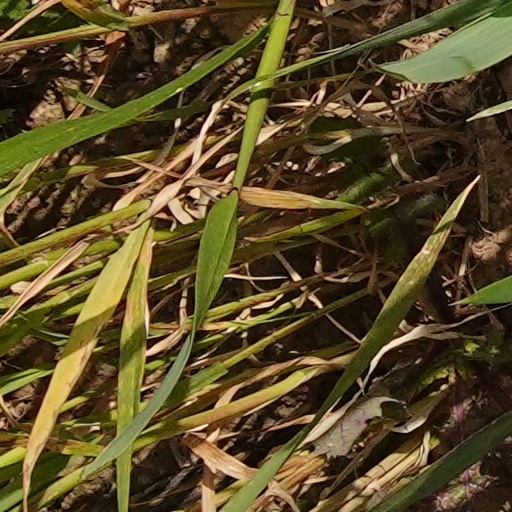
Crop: wheat